Star cluster

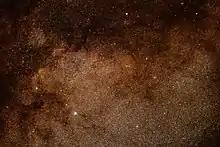
Scutum Star Cloud with open cluster Messier 11 at lower left

Technically not star clusters, star clouds are large groups of many stars within a galaxy, spread over very many light-years of space. Often they contain star clusters within them. The stars appear closely packed, but are not usually part of any structure. Within the Milky Way, star clouds show through gaps between dust clouds of the Great Rift, allowing deeper views along our particular line of sight. Star clouds have also been identified in other nearby galaxies. Examples of star clouds include the Large Sagittarius Star Cloud, Small Sagittarius Star Cloud, Scutum Star Cloud, Cygnus Star Cloud, Norma Star Cloud, and NGC 206 in the Andromeda Galaxy.